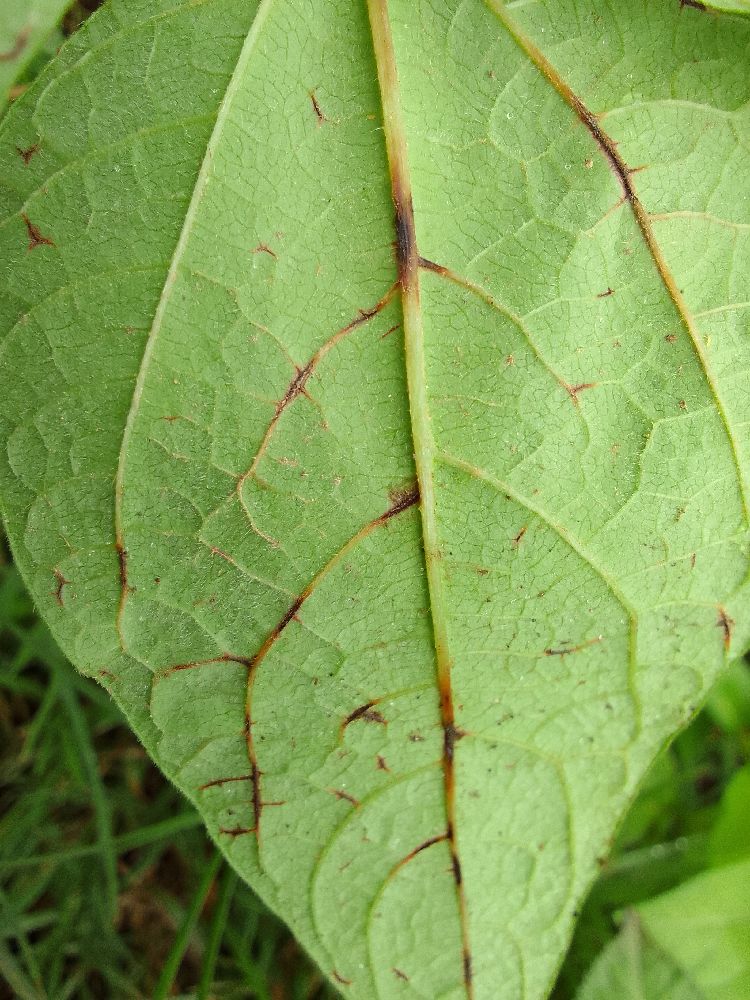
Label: anthracnose